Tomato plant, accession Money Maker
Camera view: bottom (45 deg); turntable rotation: 300 degrees
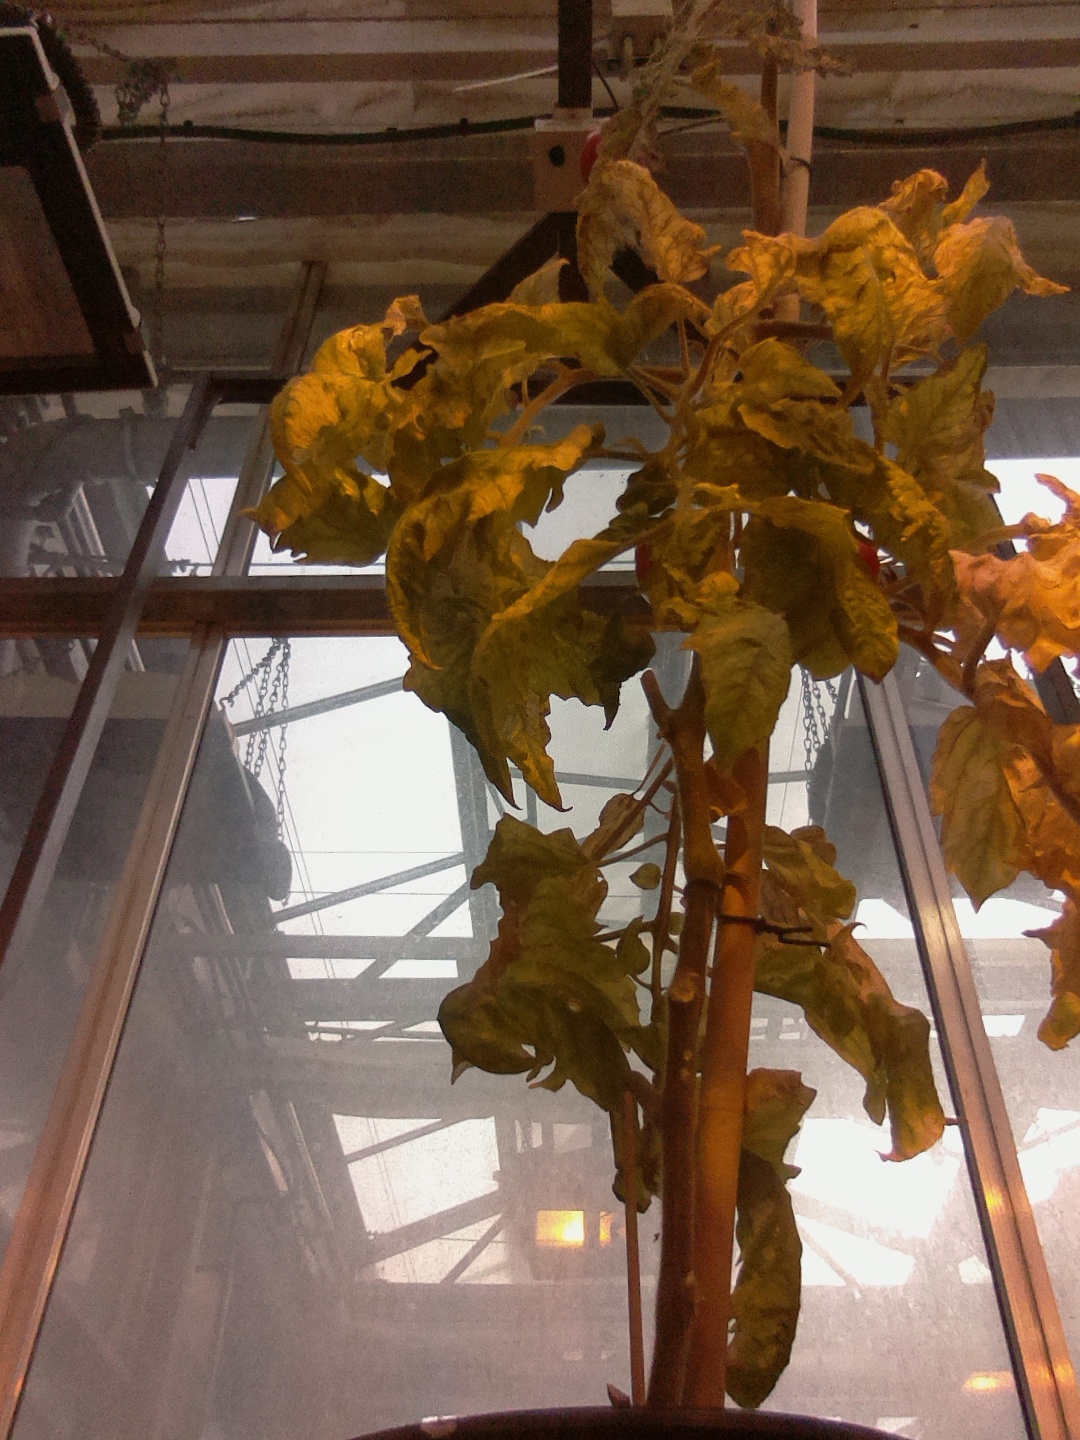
BBCH growth stage 87: 70%-80% of fruits show typical fully ripe color